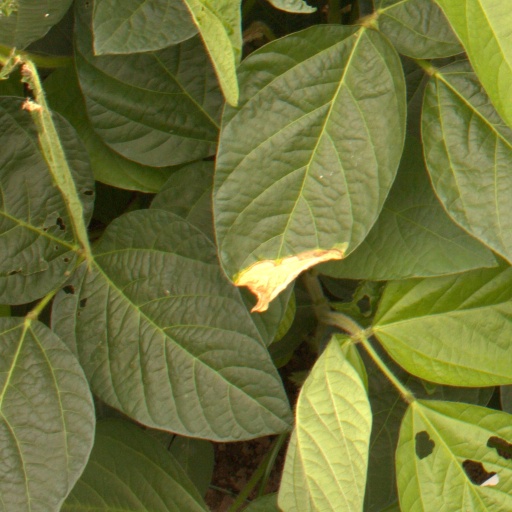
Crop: soybean